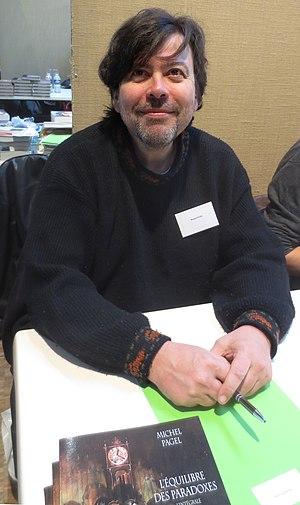
Michel Pagel en dédicace lors des 13èmes Rencontres de l'imaginaire de Sèvres, le samedi 26 novembre 2016
Michel Pagel, né le 28 octobre 1961 à Paris, est un écrivain français connu pour ses romans de science-fiction et de fantastique. Il a obtenu le prix Rosny aîné et le prix Julia-Verlanger en 2000 pour son roman L'Équilibre des paradoxes, ainsi que le grand prix de l'Imaginaire en 2003 pour Le Roi d'août.